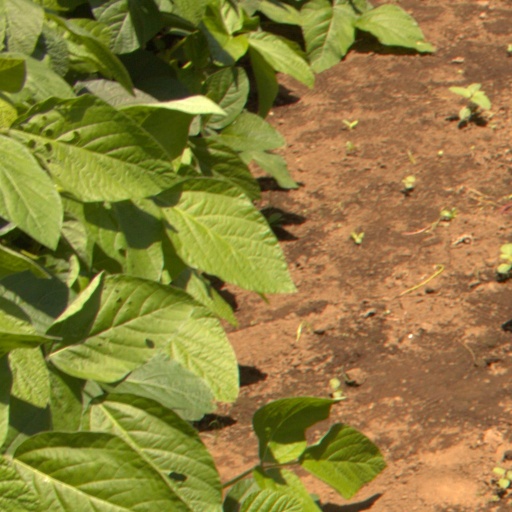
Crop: soybean